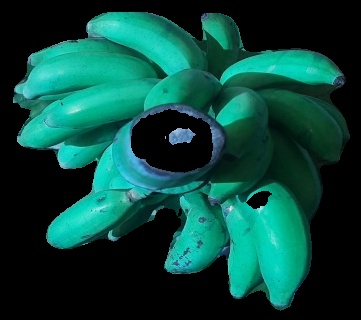
Variety: elakki-bale
Grade: grade3